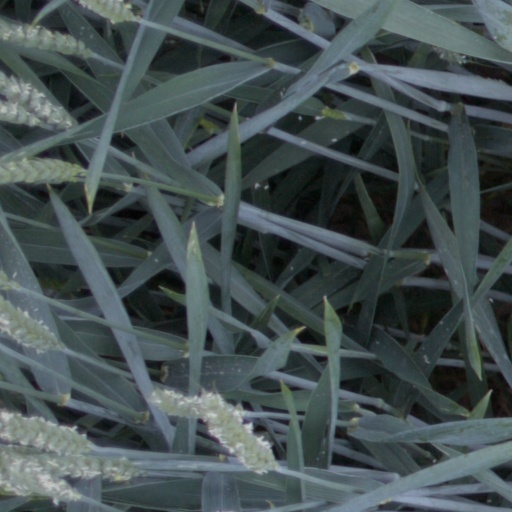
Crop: wheat